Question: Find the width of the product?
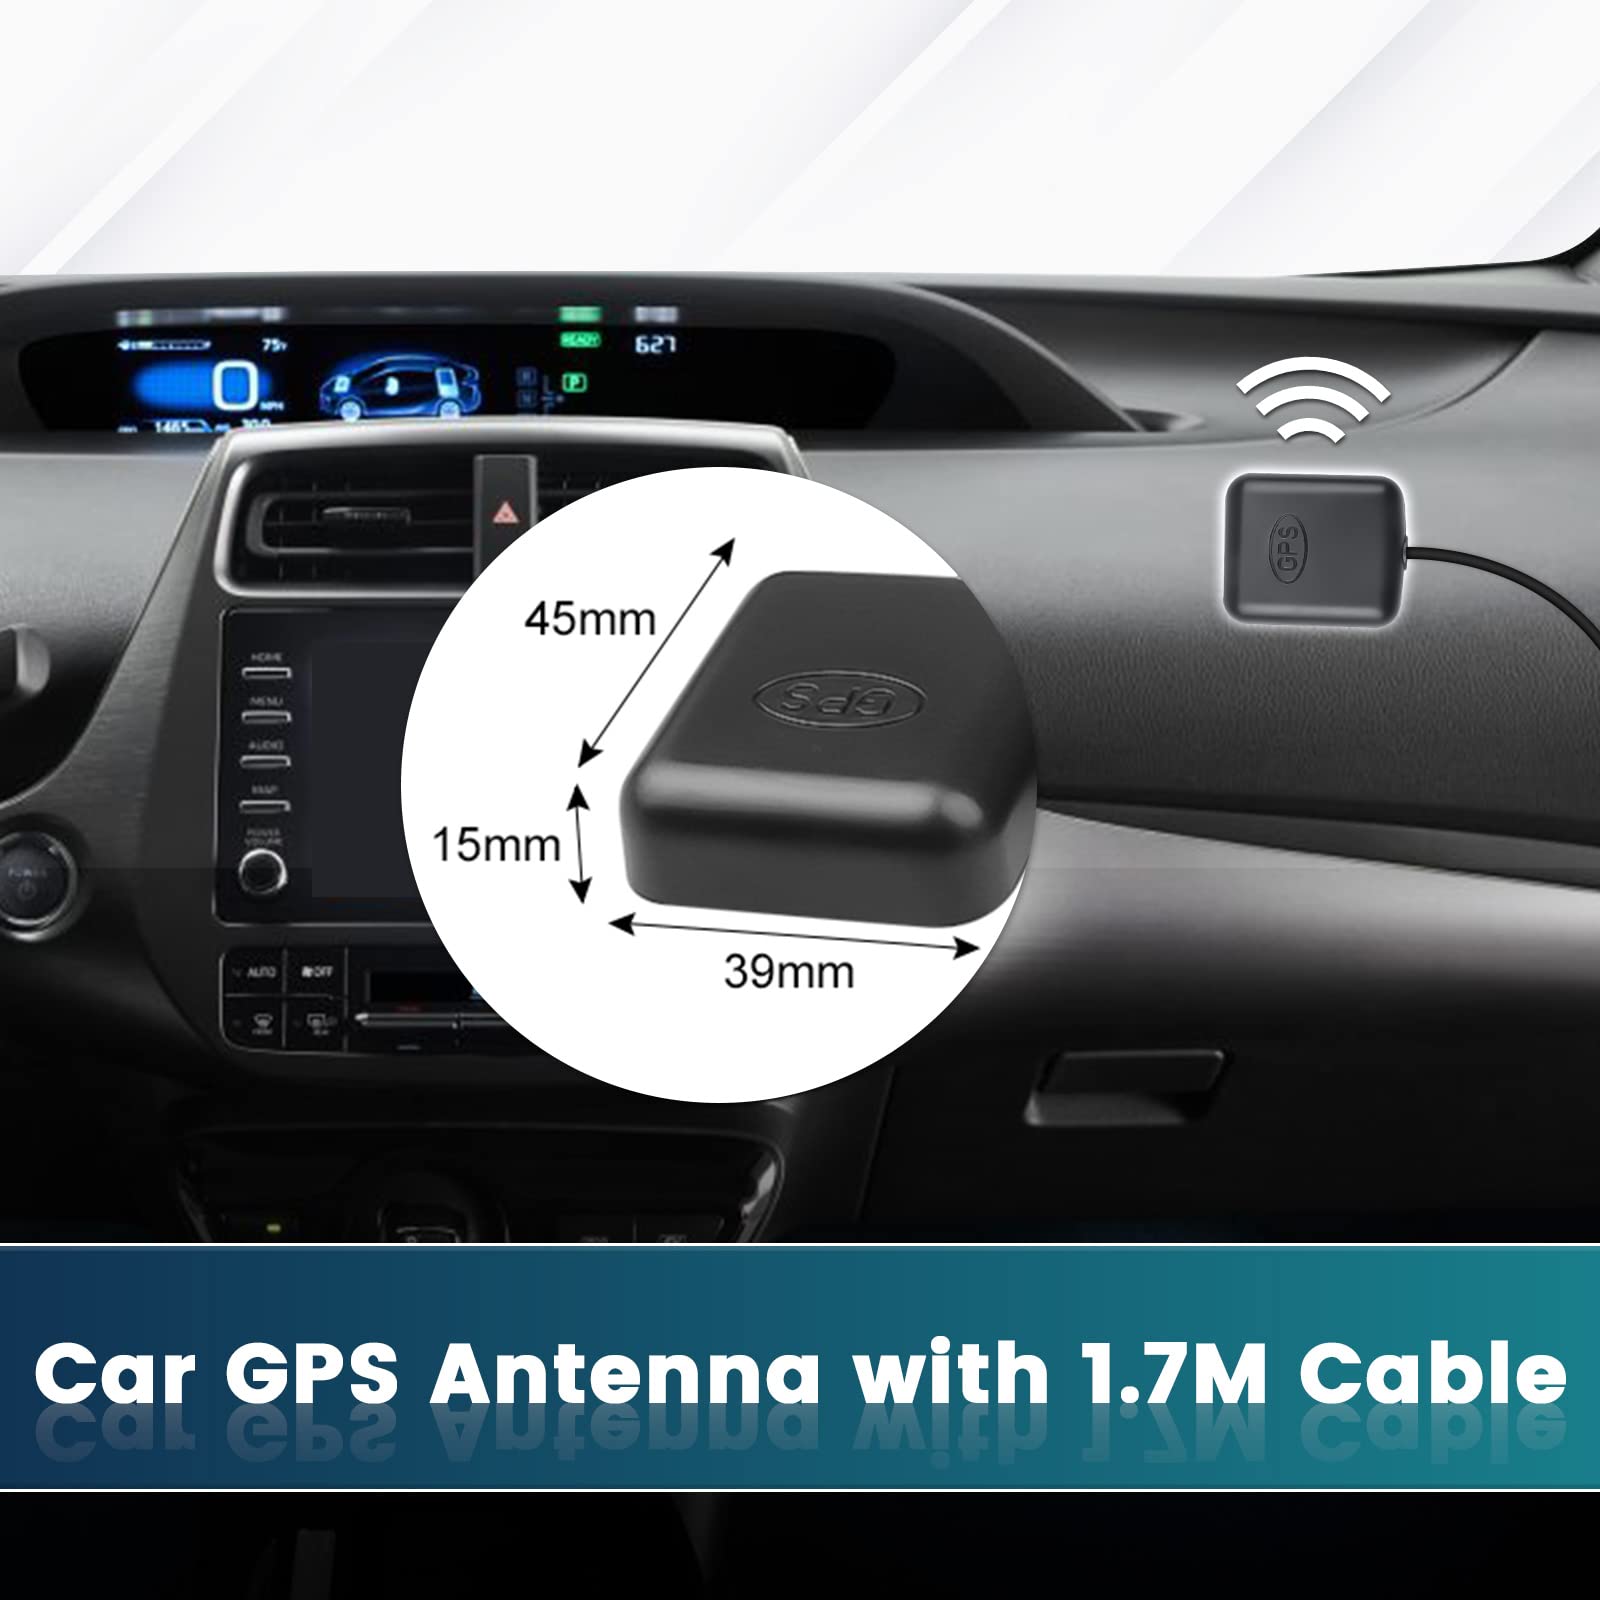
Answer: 39.0 millimetre